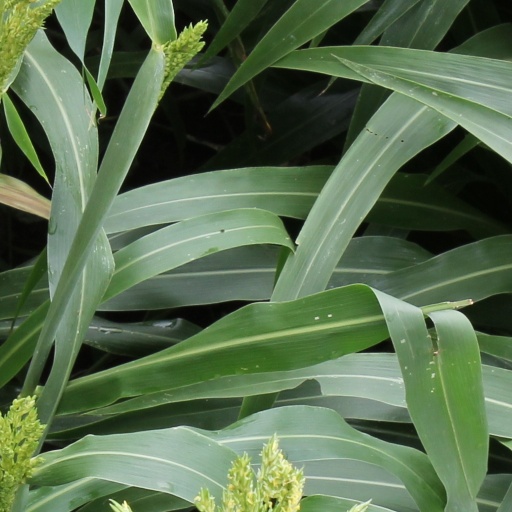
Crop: sorghum